Engine Company 31

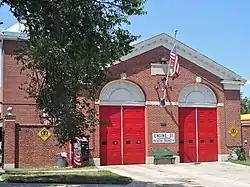
Engine Company 31 building (2011)

Engine Company 31, also known as the Forest Hills Firehouse, is a fire station and an historic structure located in the Wakefield neighborhood in Washington, D.C. It was listed on both the DC Inventory of Historic Sites and on the National Register of Historic Places in 2011. The brick building was designed by Albert L. Harris and built in 1931.